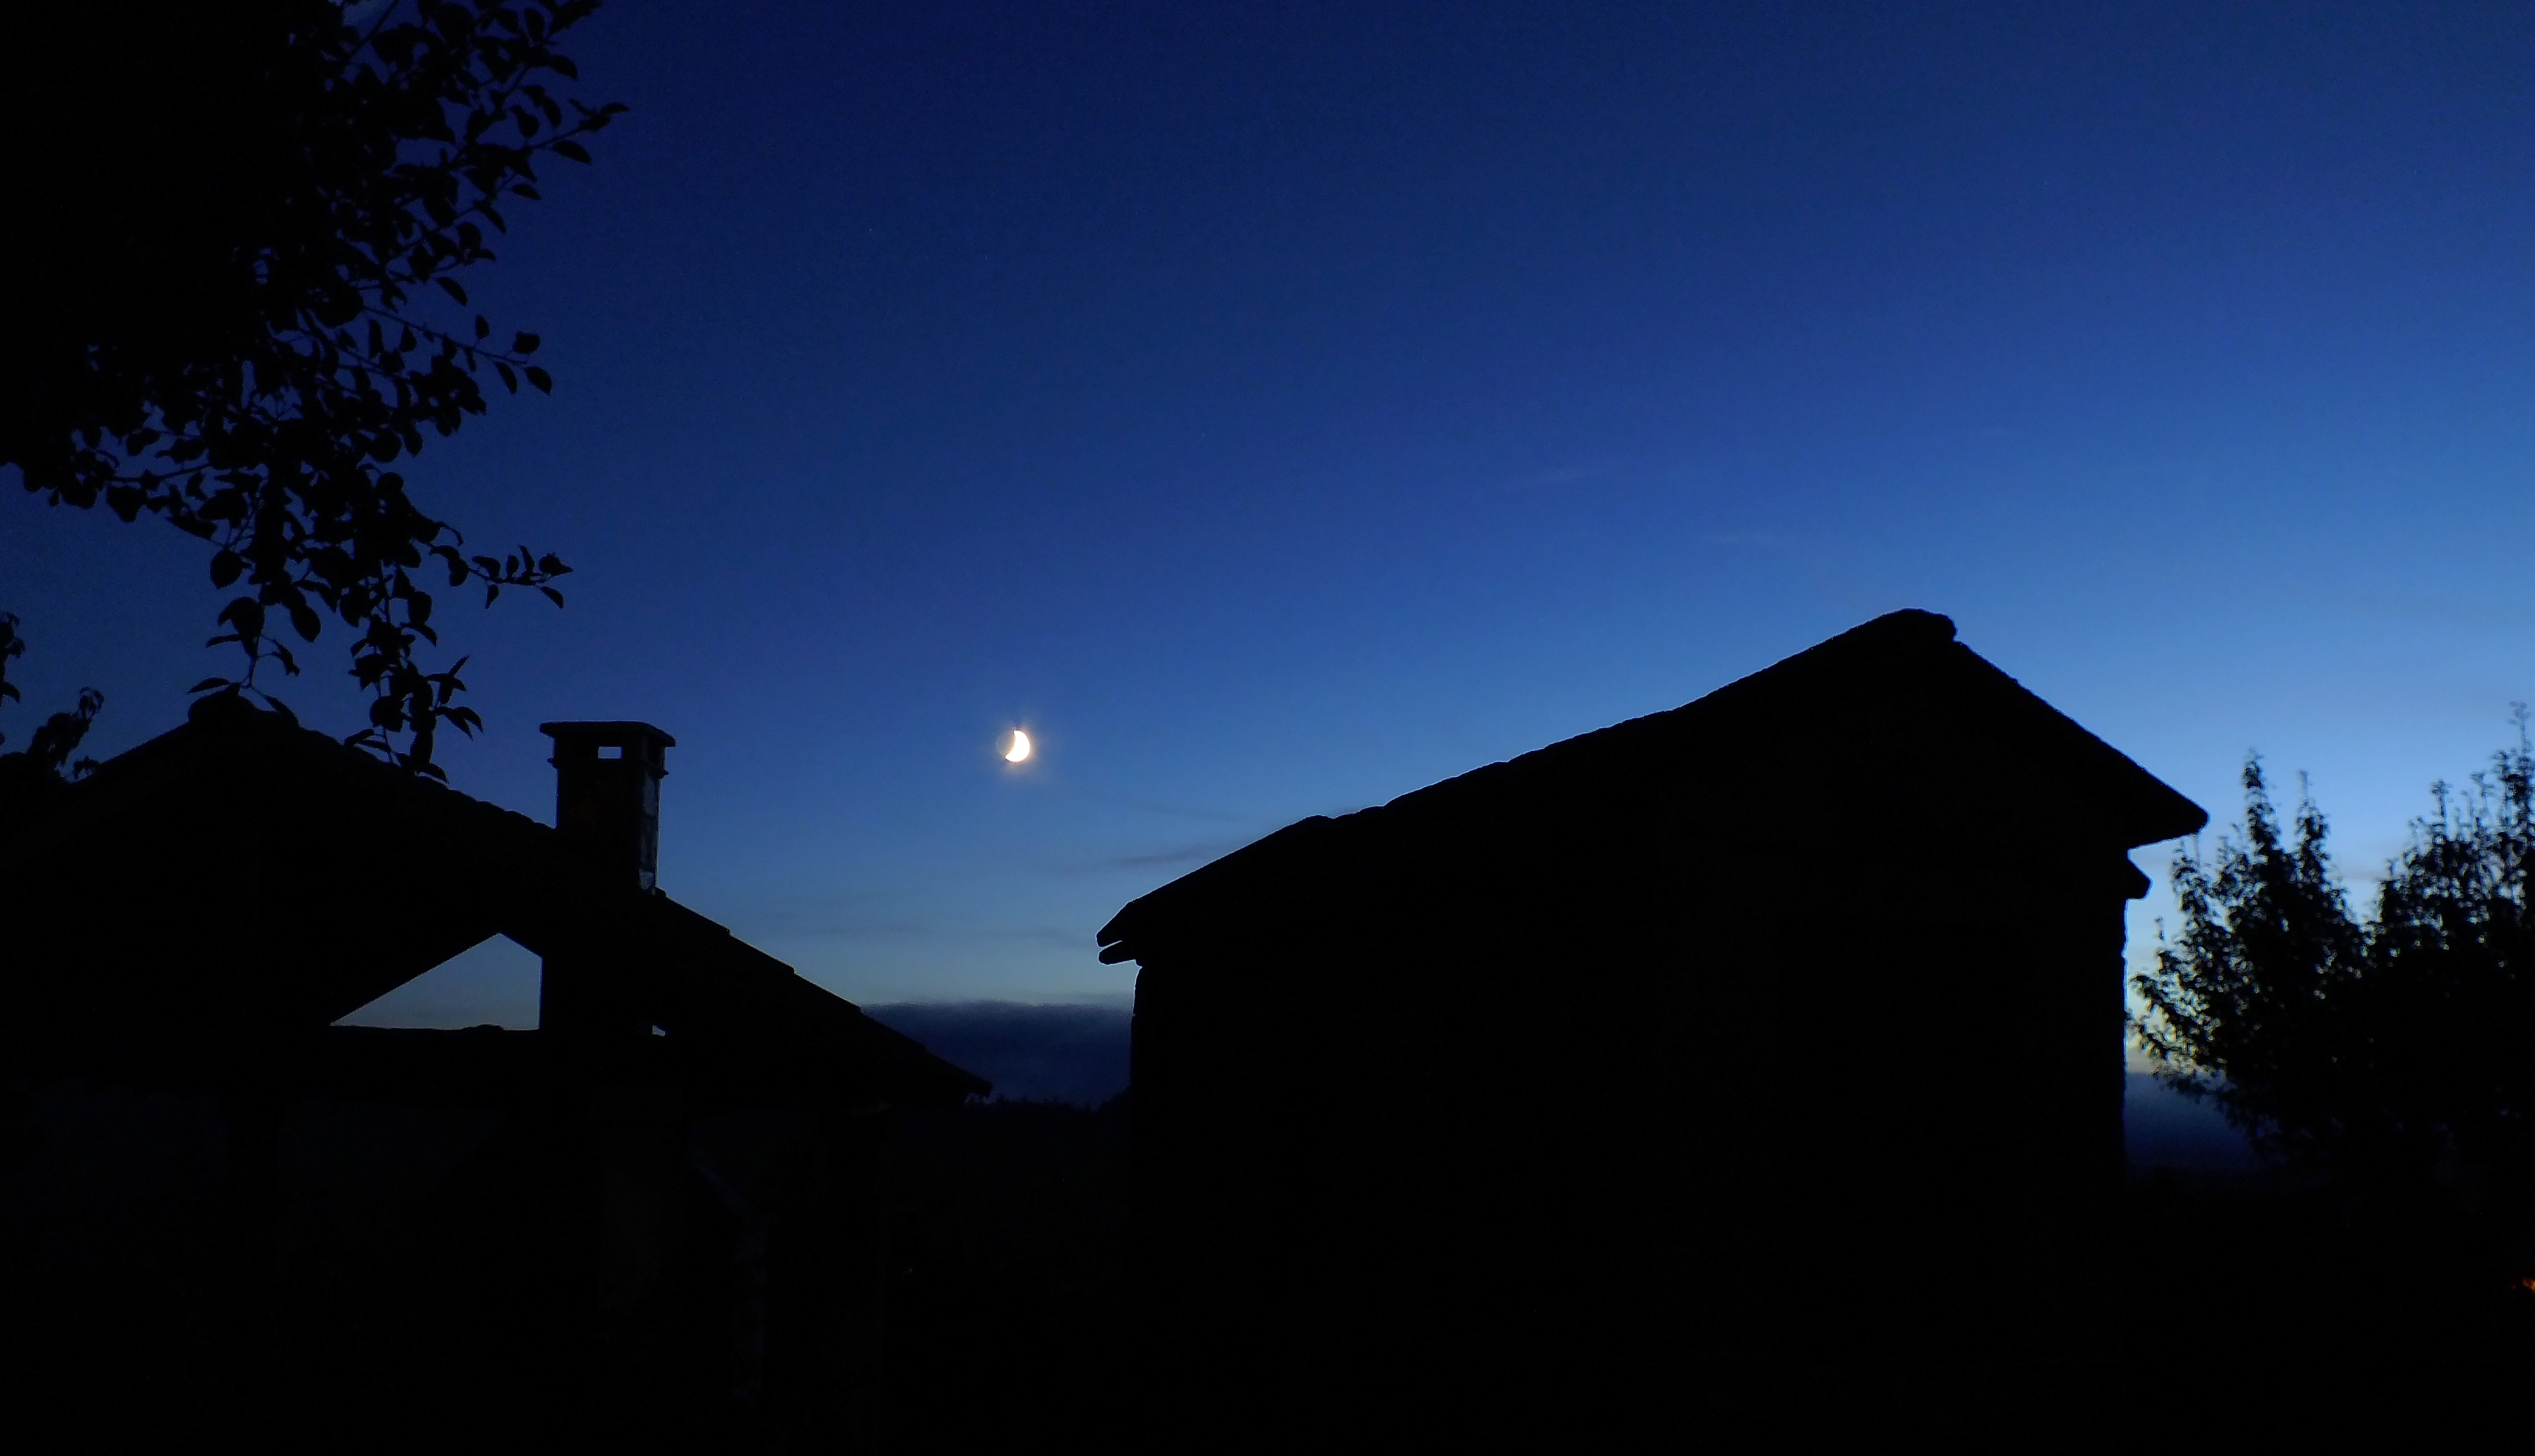
silhouette, light, cloud, sky, sun, sunrise, sunset, night, sunlight, morning, dawn, atmosphere, dusk, evening, darkness, blue, lighting, moon, moonlight, spain, puestadesol, galicia, espana, ggl1, cotobade, valongo, finepixhs20, astronomical object